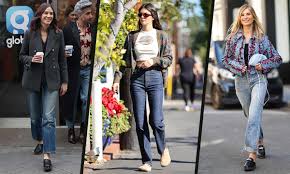
Label: Clog